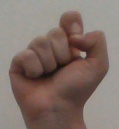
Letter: fa